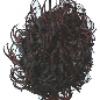
Label: Rambutan 1